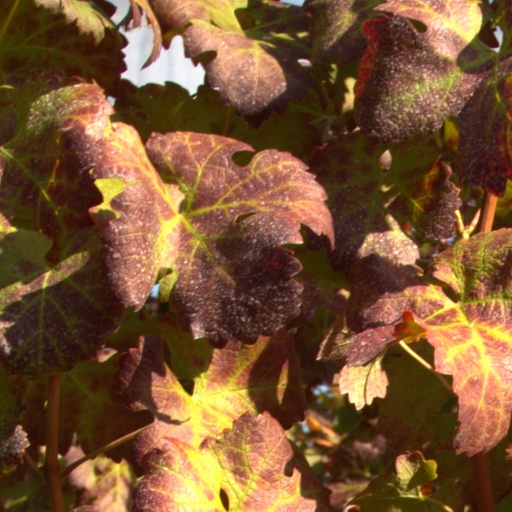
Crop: grape